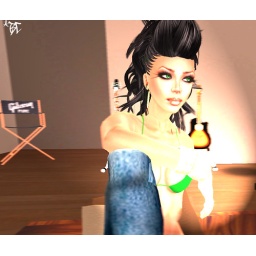
Sitting on my awesome couch in my new house on the beach!!!!